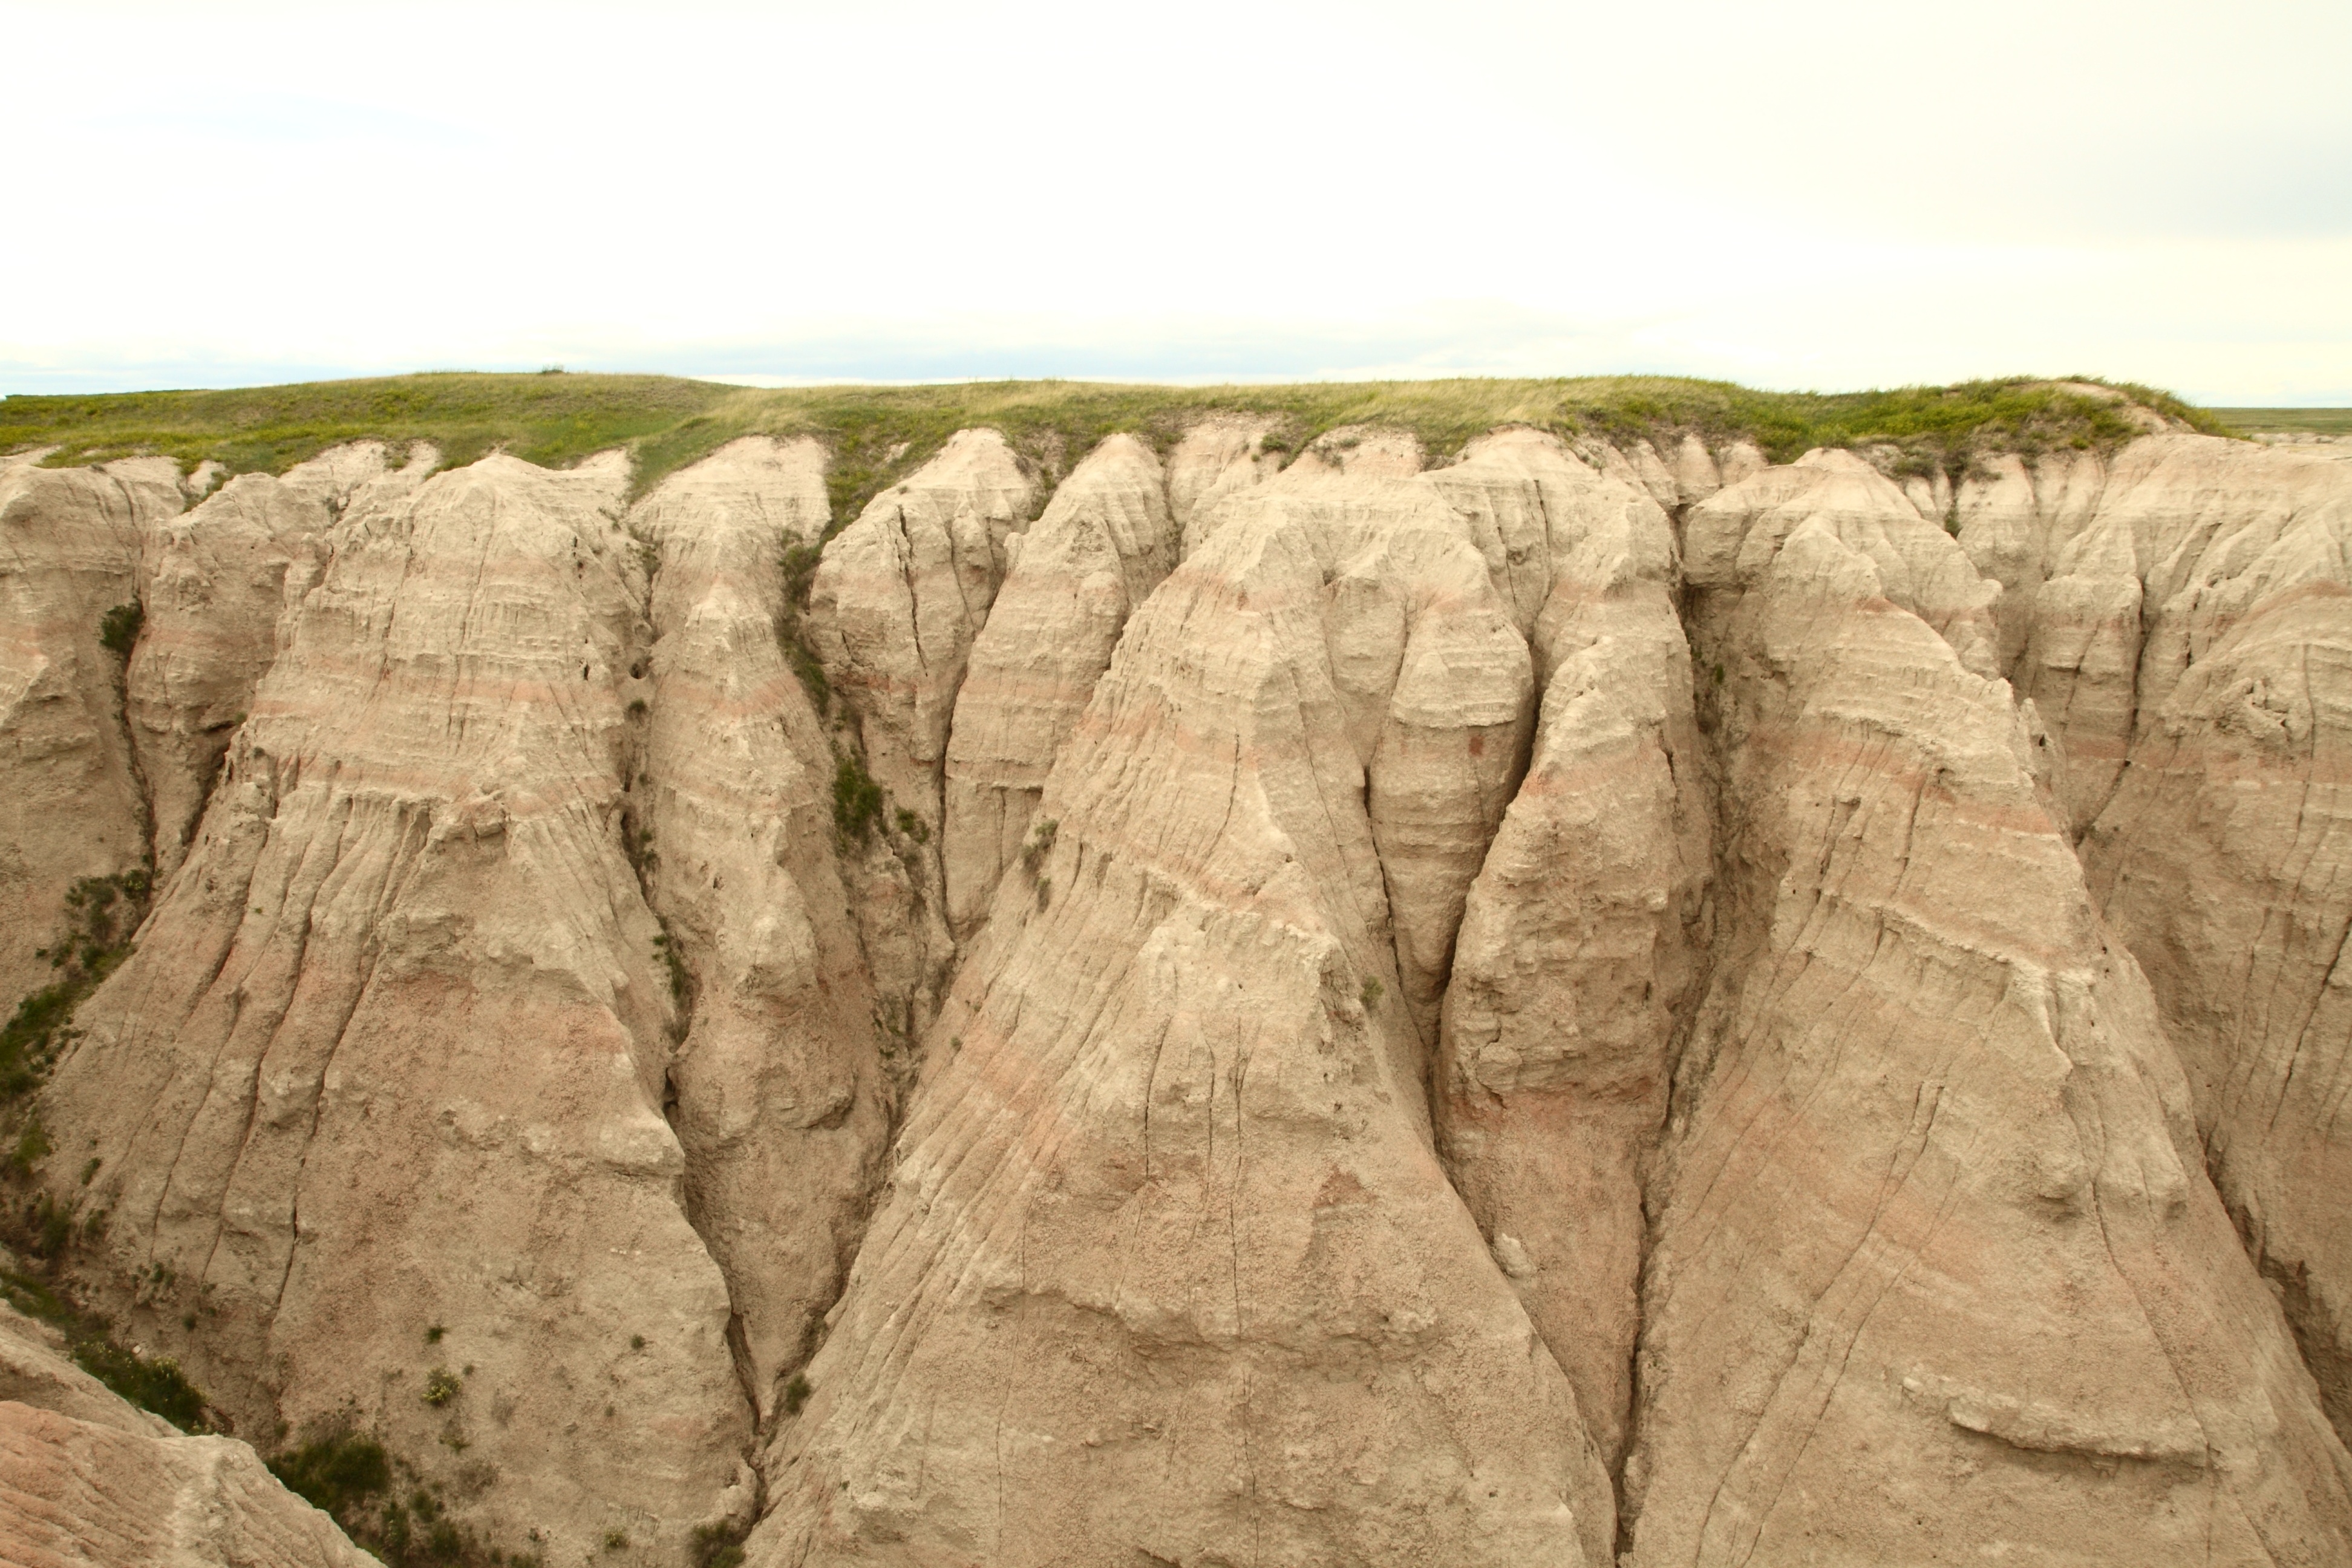
rock, formation, cliff, soil, terrain, geology, badlands, wadi, bedrock, landform, geographical feature